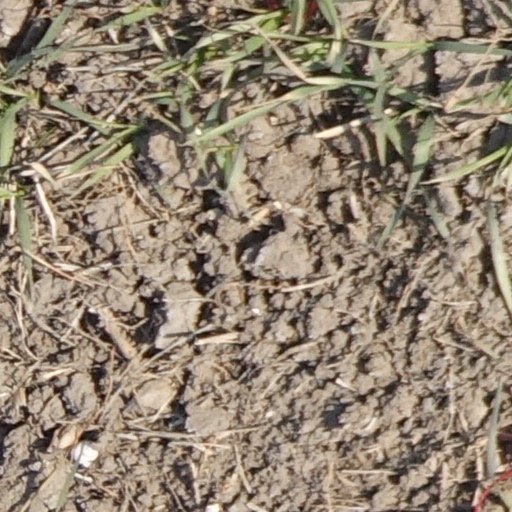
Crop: wheat